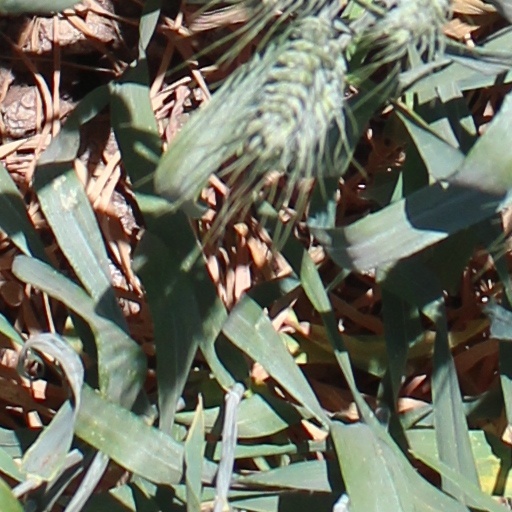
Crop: wheat